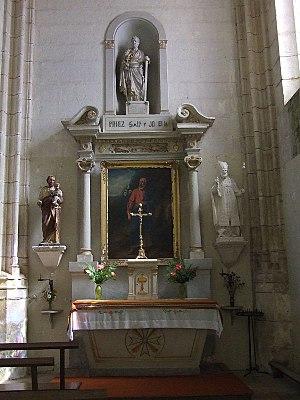
Autel sud de l'église d'Étais-la-Sauvin (Yonne) dédié à saint Joseph
L'église Saint-Pierre-aux-Liens d'Étais-la-Sauvin se situe au cœur du village d'Étais-la-Sauvin, dans l'Yonne, à proximité des limites orientales des anciennes fortifications. L'église a connu trois périodes successives d'édifications : le XIIᵉ siècle, le XIVᵉ siècle et la fin du XVᵉ siècle.